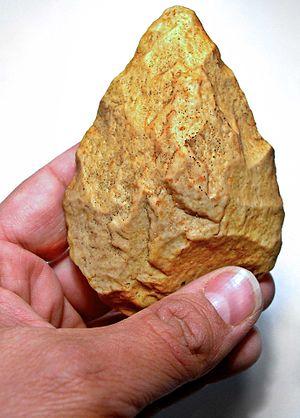
Biface acheuléen, originaire d'un gisement de surface de la province de Zamora (l'Espagne), dans la vallèe d'une rivière affluente du Duero